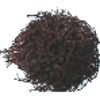
Label: rambutan